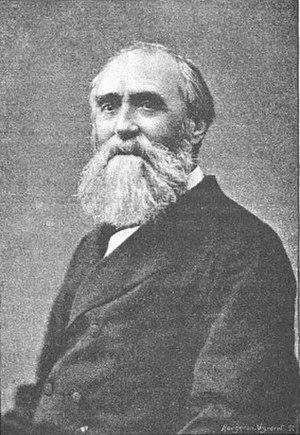
Alfred Madier de Montjau par Georges Camus
Le complot de Lyon, également appelé complot du Sud-Est, est un complot politique ayant fait l'objet d'un procès à Lyon, en 1851, dans les derniers jours de la Deuxième République dirigée par Louis-Napoléon Bonaparte. Ce complot se basait sur une fédération tentée par la gauche républicaine, et menée notamment par le député du Vaucluse Alphonse Gent, membre du groupe parlementaire de la Montagne, dans quatorze départements du sud-est.
Noël Madier de Montjau est un homme politique français né le 1ᵉʳ août 1814 à Nîmes et décédé le 26 mai 1892 à Chatou.